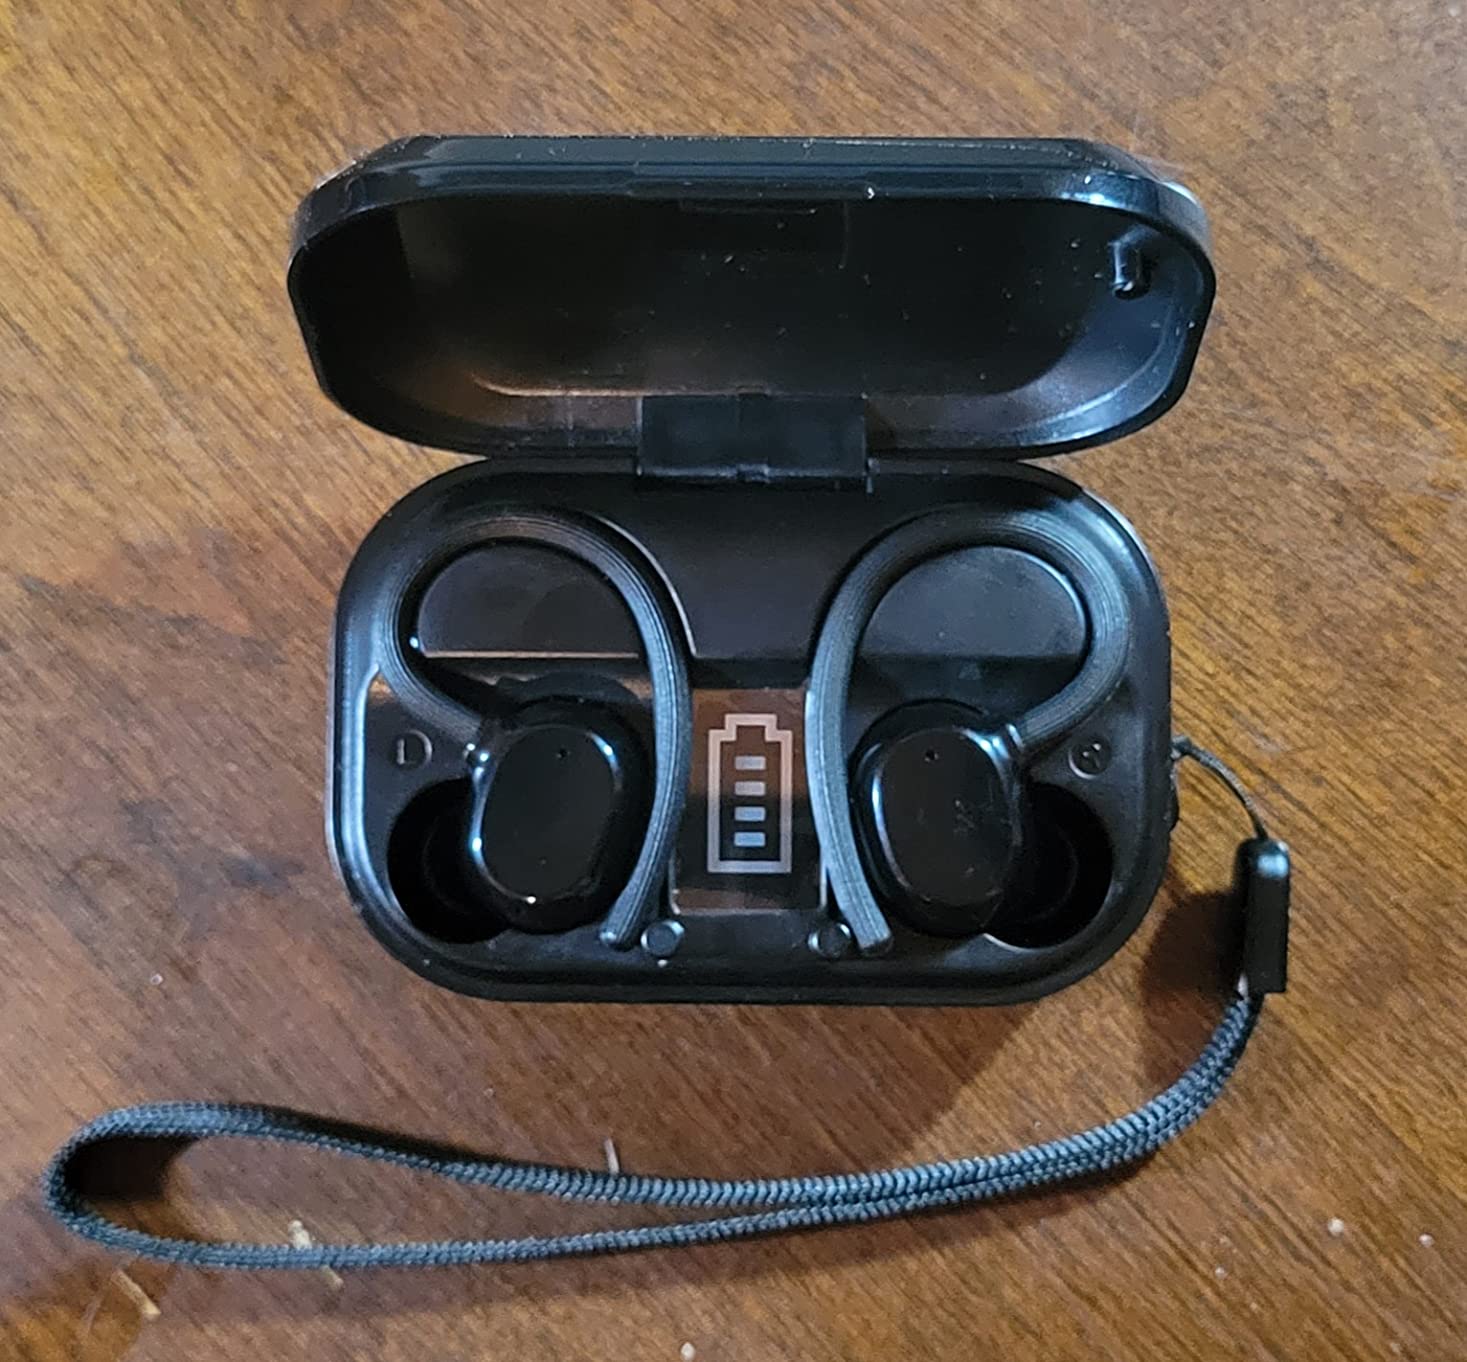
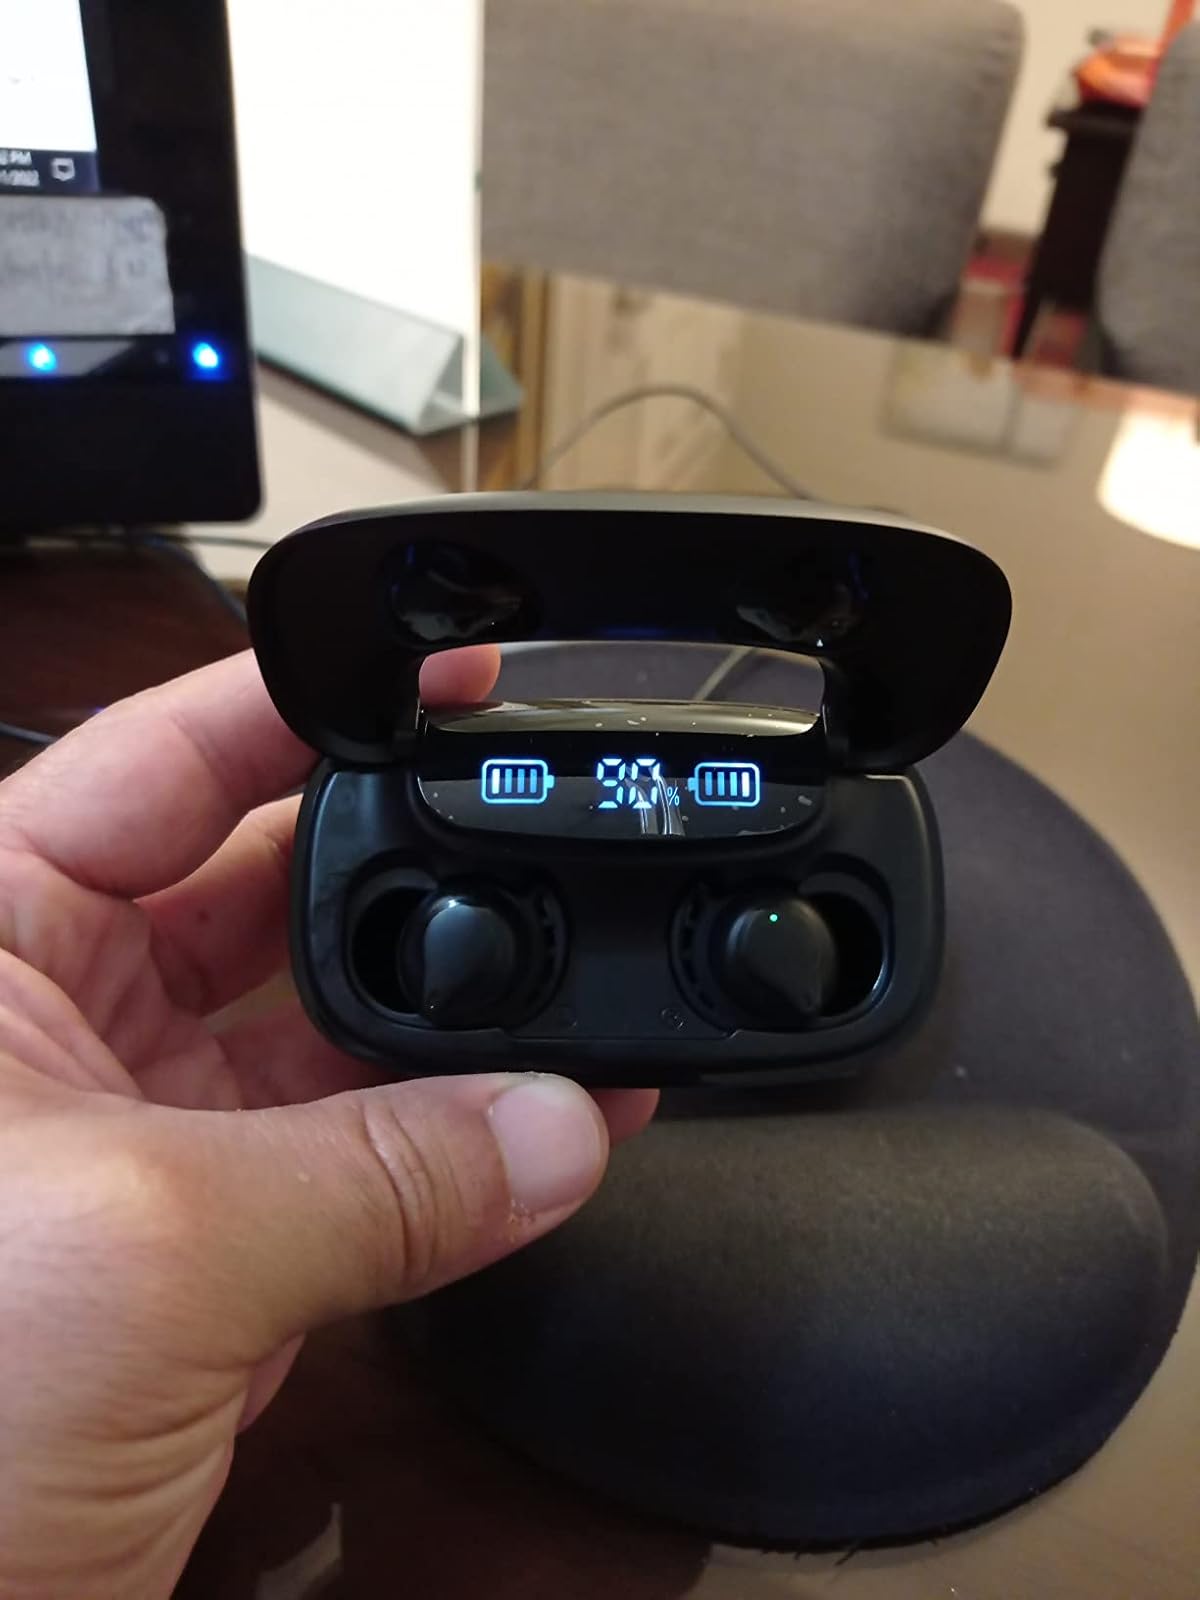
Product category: earbuds
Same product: no